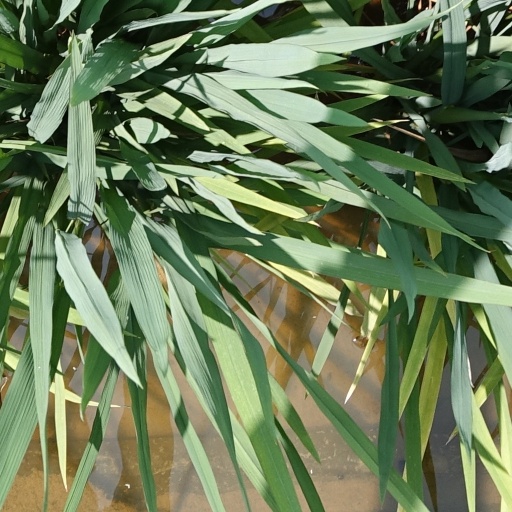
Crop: rice